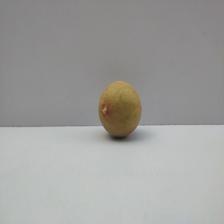
Size: Medium